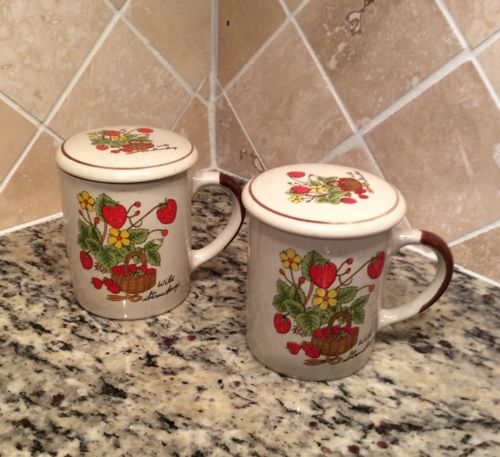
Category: mug